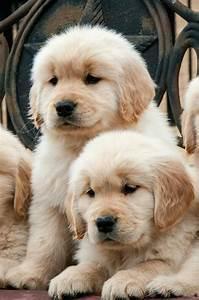
dog